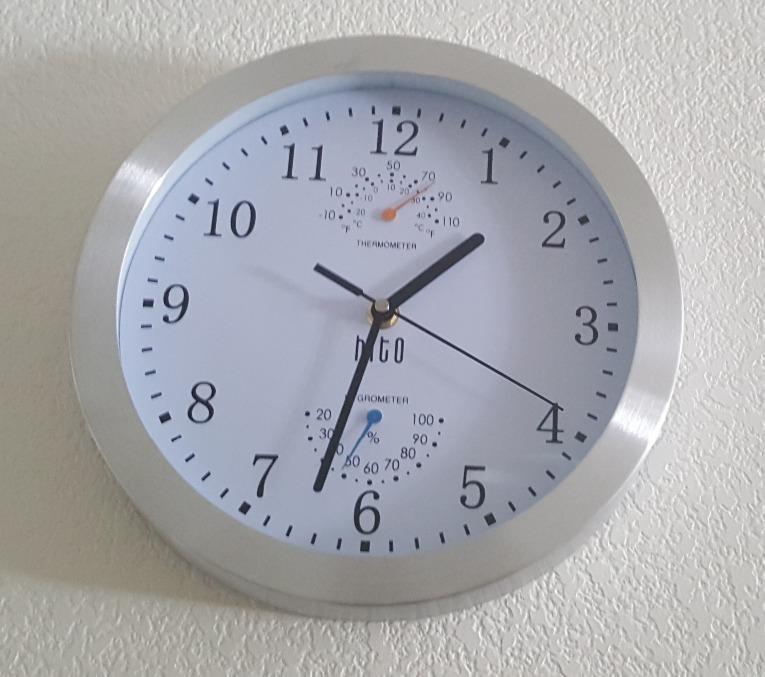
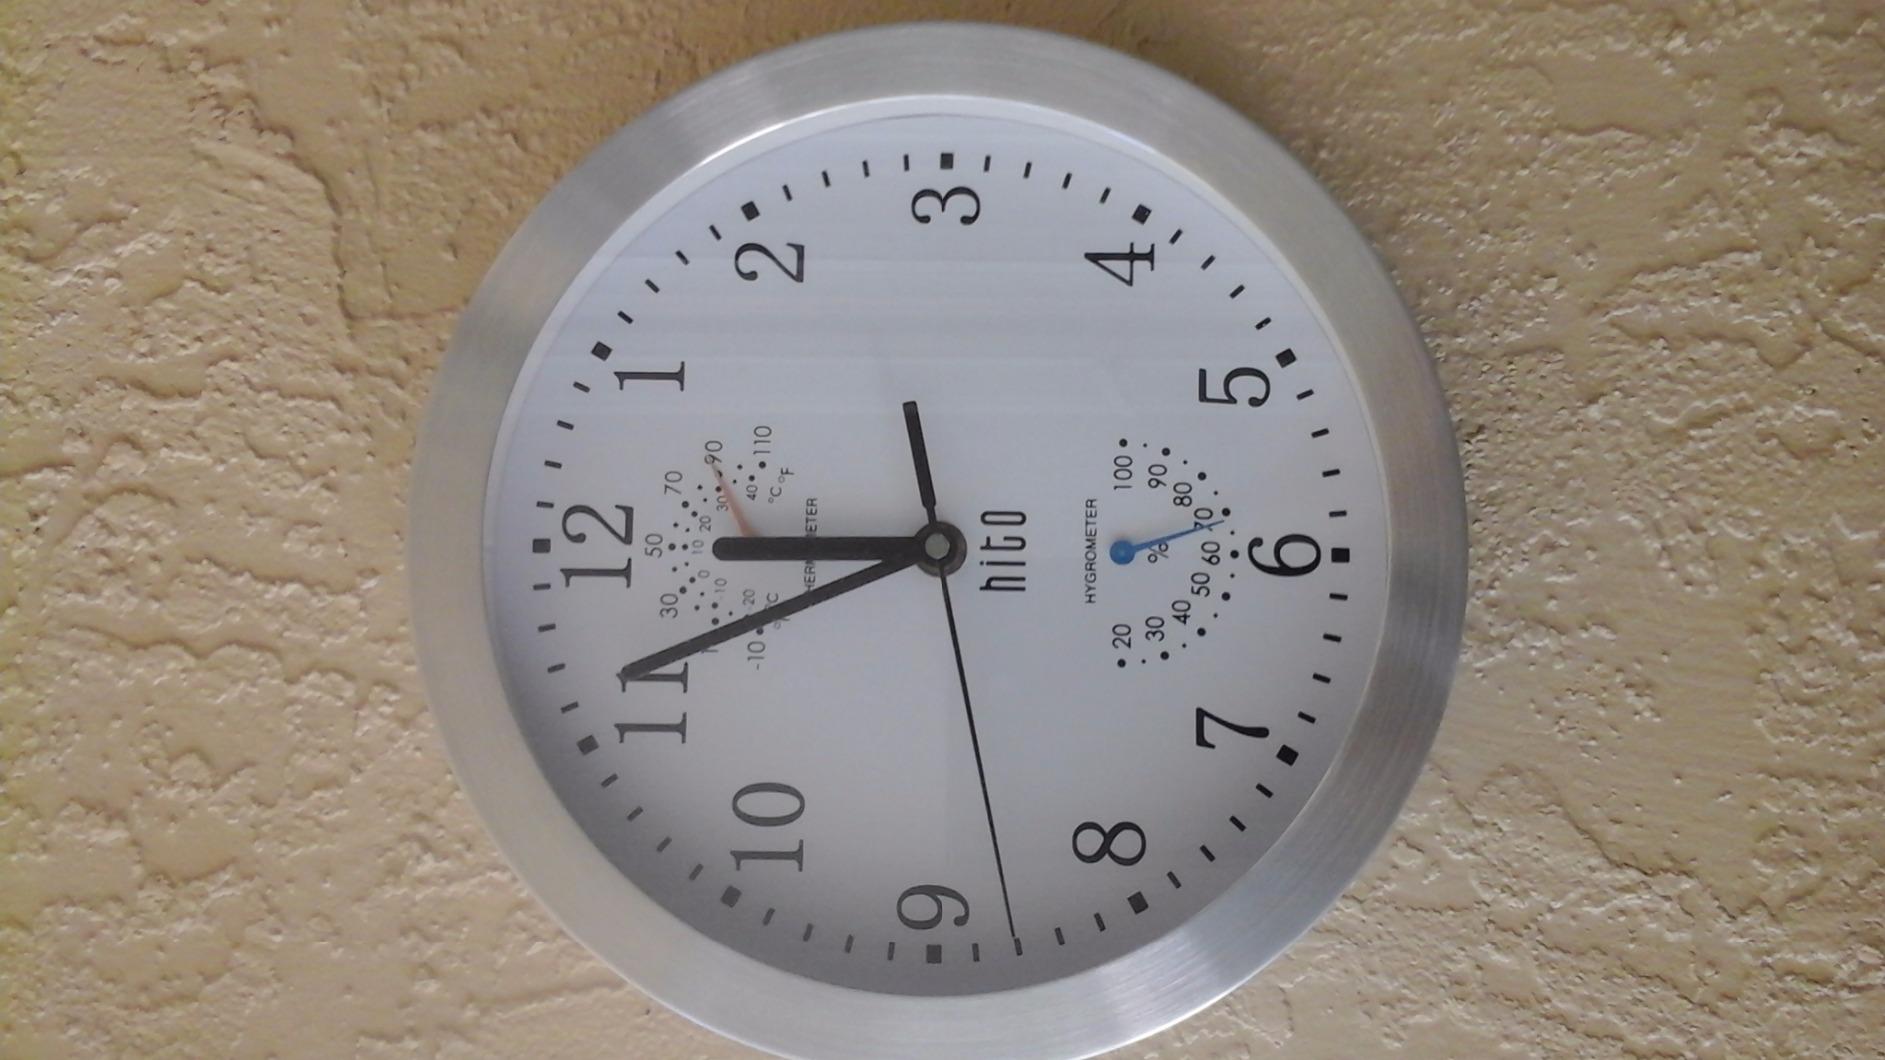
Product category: clock
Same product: yes